List of Orange Is the New Black characters

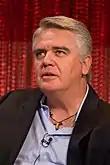
Michael J. Harney

Sam Healy (played by Michael J. Harney) – Healy is an experienced corrections officer and supervisor at Litchfield Penitentiary who has a master's degree in social work and acts as prison counselor to many of the inmates. He is initially presented as someone who, though rigid, genuinely wants to help the inmates under his care. Due to his preference for avoiding confrontation, Healy is contemptuously referred to as "Samantha" by Caputo, who feels that Healy is not tough enough on the inmates. Healy generally appears weary and often tells the inmates what they want to hear so they will leave him alone – he later admits to his own counselor that he is dissatisfied with his job, having gone into it with such idealistic notions of changing the world, but his experiences have left him cynical. Despite this, he still shows a sense of justice, such as forging evidence to show that Suzanne (who was going to take for the fall for an assault she did not commit) was in fact innocent. Healy has an outspoken personal vendetta against lesbians for unknown reasons, cautioning Piper at the beginning of the series not to be involved with lesbian activity. While early on he appears particularly sympathetic towards Piper and even acts biased in her favor, he increasingly dislikes her as he hears rumors of her alleged lesbian activities. His hatred of lesbians, first presented as a quirk, is later revealed to be a deep-seated pathological problem when he explosively sends Piper to solitary confinement purely because she was dancing closely with Alex. In the fourth season, it is revealed that his hatred of lesbianism was imbued in him by his father, who believed that it was a disease akin to schizophrenia. His increasing disdain of Piper culminates in his acquiescence to Tiffany Doggett's attempt to murder her in the first-season finale.